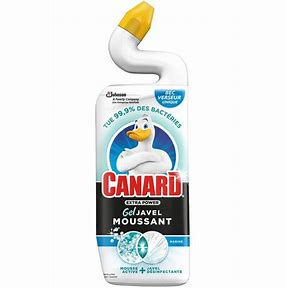
Waste category: plastic